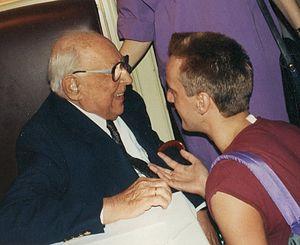
Hans Sahl, né le 20 mai 1902 à Dresde et mort le 27 avril 1993 à Tübingen, est un écrivain et journaliste allemand.